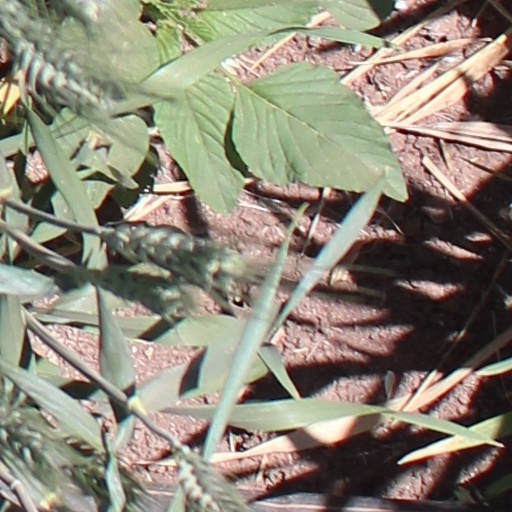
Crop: wheat